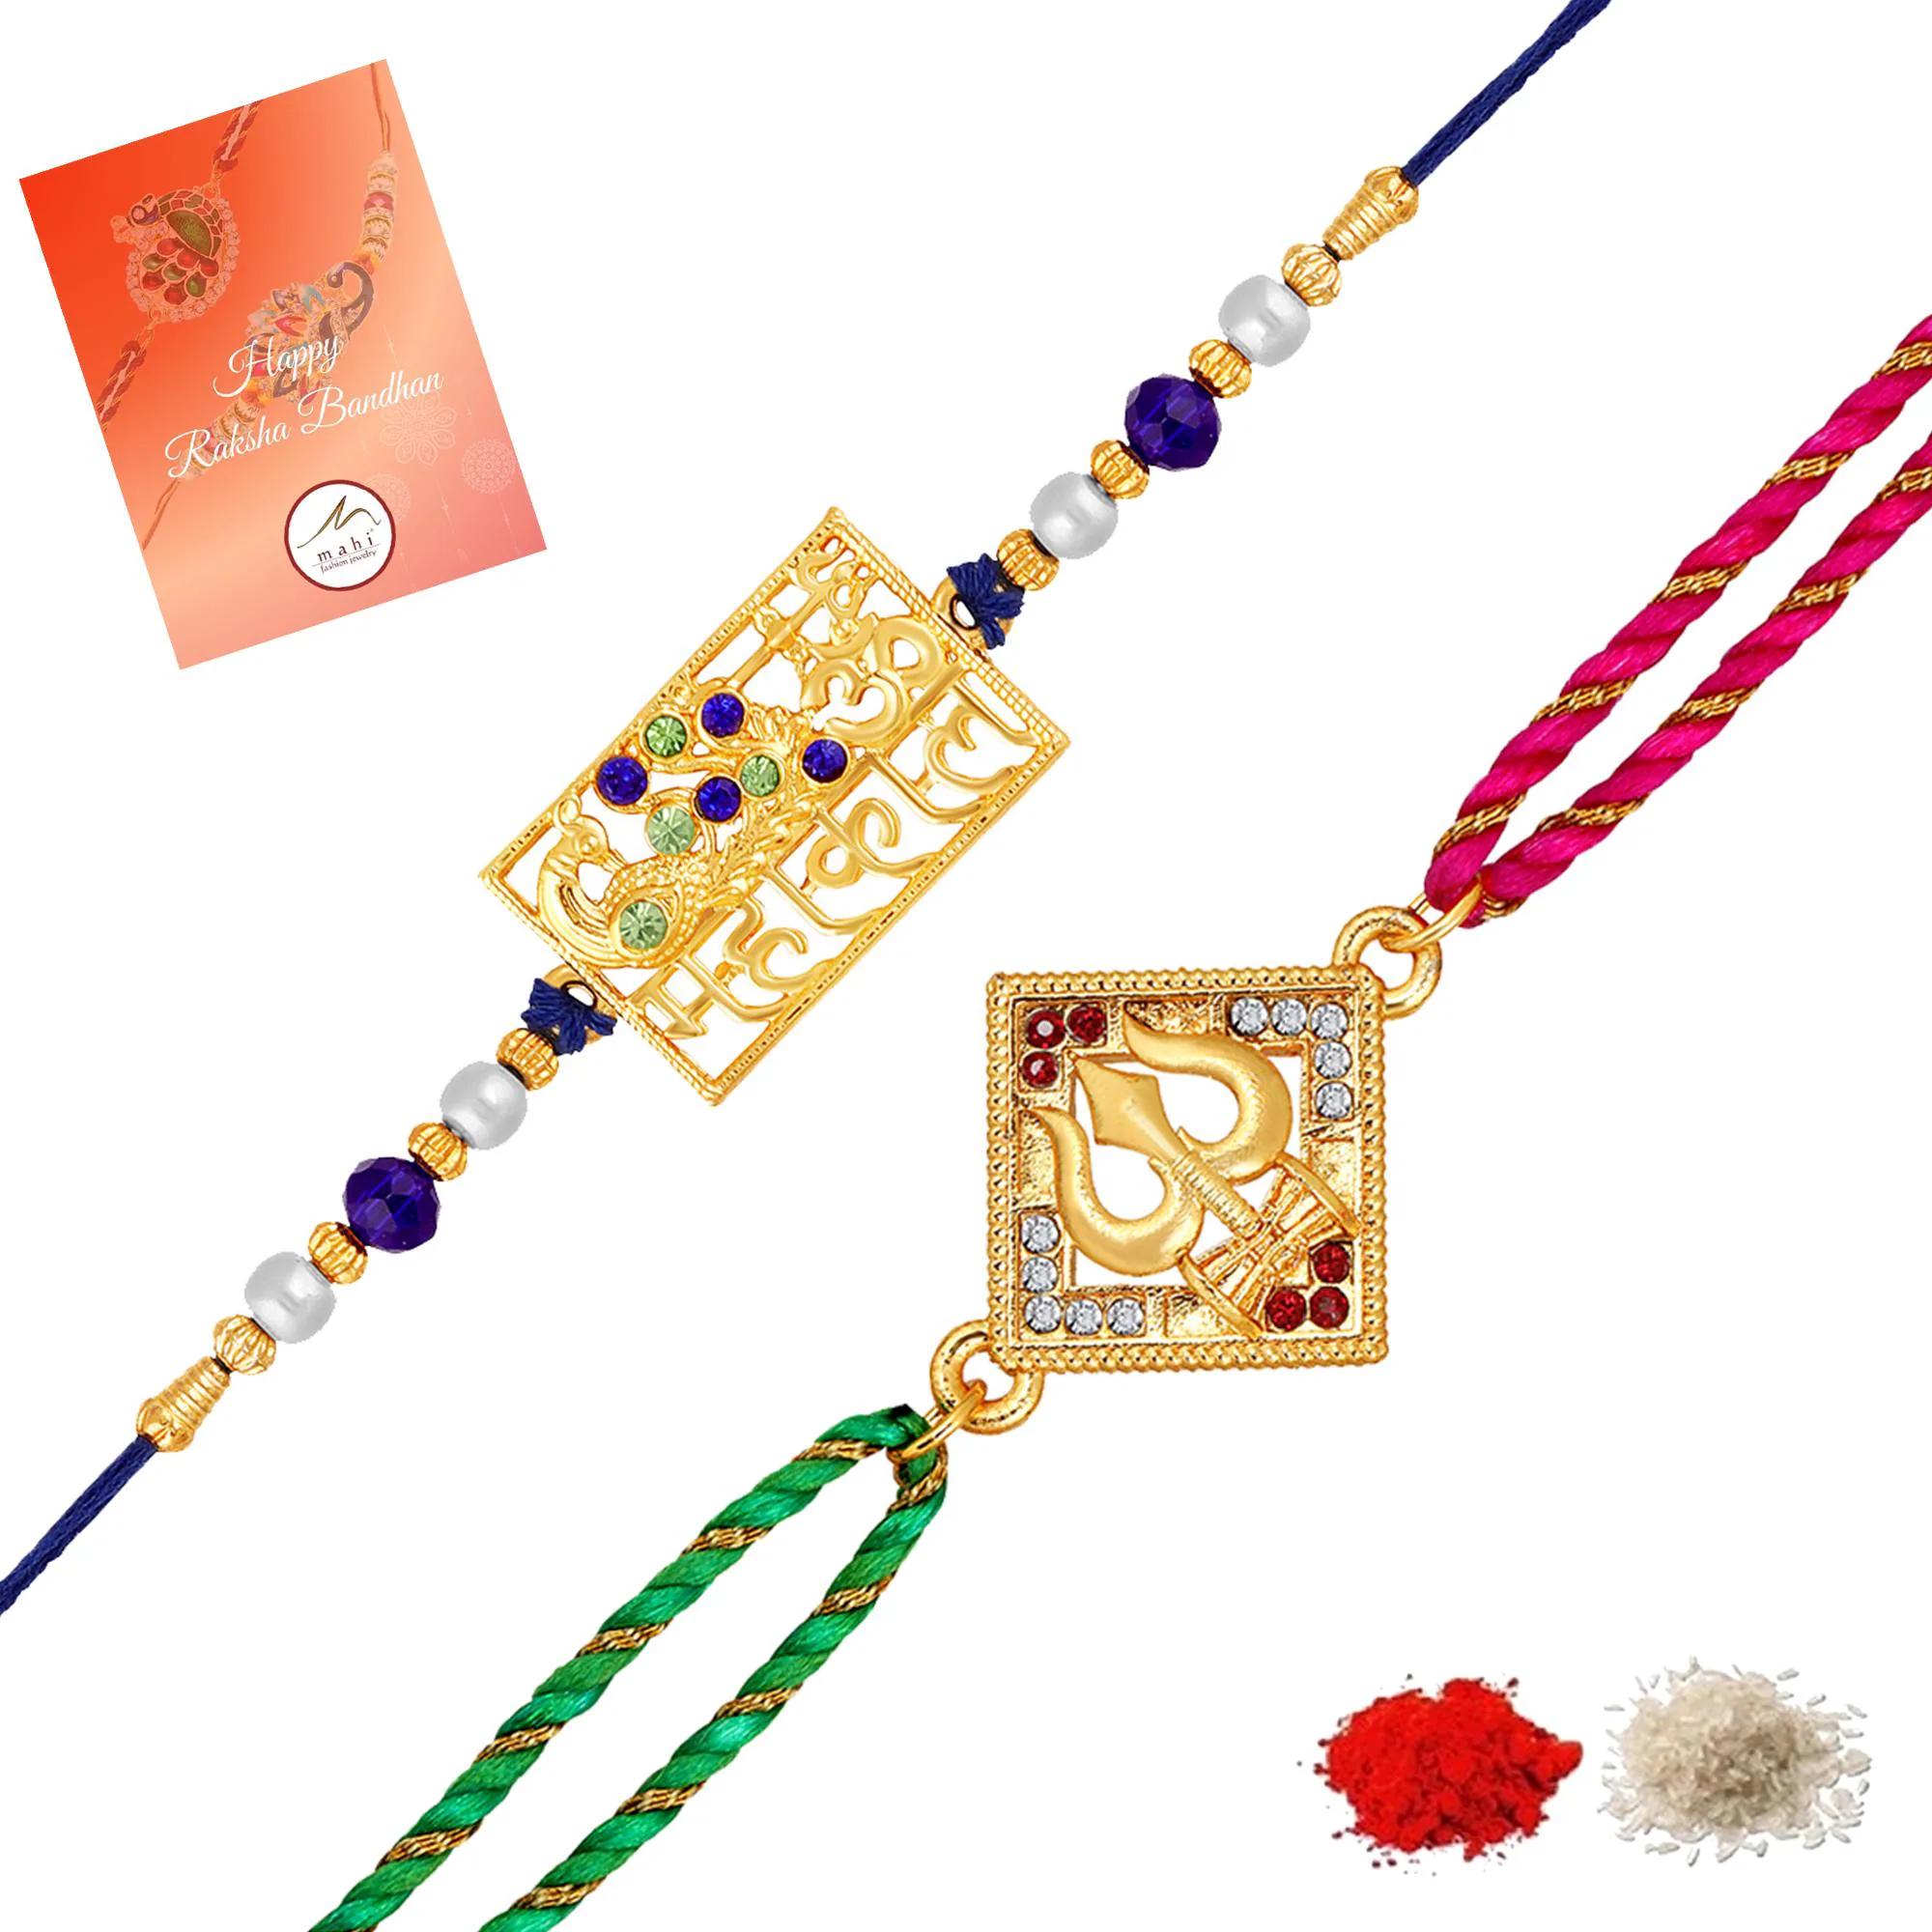
 Mahi Combo of Mahakal and Trishul Crystals Studded Rakhi for Brother, Bhai, Bro (RCO1105734G)
Type: Rakhis
Brand: Mahi
Price: Rs. 279
 Celebrate Raksha Bandhan with our exquisitely crafted Rakhi, designed to strengthen the bond between siblings. This traditional Rakhi features intricate beadwork and durable thread, ensuring it stands the test of time. Handmade with care, each Rakhi is a unique and meaningful gift for your brother. Each Rakhi carries heartfelt blessings and good wishes for your brother's well-being and success. Celebrates the bond of love and protection between siblings, a cherished tradition in Indian culture.
Features: The Rakhi is adorned with vibrant colors and attractive embellishments that add a touch of elegance to the celebration.,Content in Box : 2 Rakhi's ; Cultural Significance: This beautiful Rakhi will acknowledge your love for Your Brother with the promise that your bond with him will grow stronger as time goes on.,Vibrant Colors: Adding bright and playful colors to the celebration will make it stand out and make it more enjoyable. This Rakhi Combo comes with a Small Rakhi Greeting Card along with a few grams of Roli & Chawal,Celebrate the bond of love and protection with our exquisite Rakhis. Share the joy of Raksha Bandhan Festival with this beautiful Rakhi, a token of love, protection and blessings.,Adjustable Size and Easy to tie: Designed to fit wrists of all sizes. It is simple and easy to tie the Rakhi securely and effortlessly.
Included: 2 Rakhis